Texaco Cup

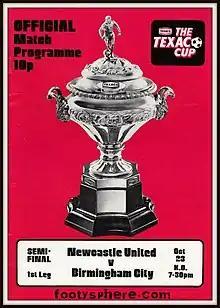
Programme for the 1974–75 Texaco Cup semi-final between Newcastle United and Birmingham City

The Texaco Cup, officially known as the International League Board Competition, was an association football competition started in 1970, involving sides from England, Scotland, and Ireland that had not qualified for European competitions.